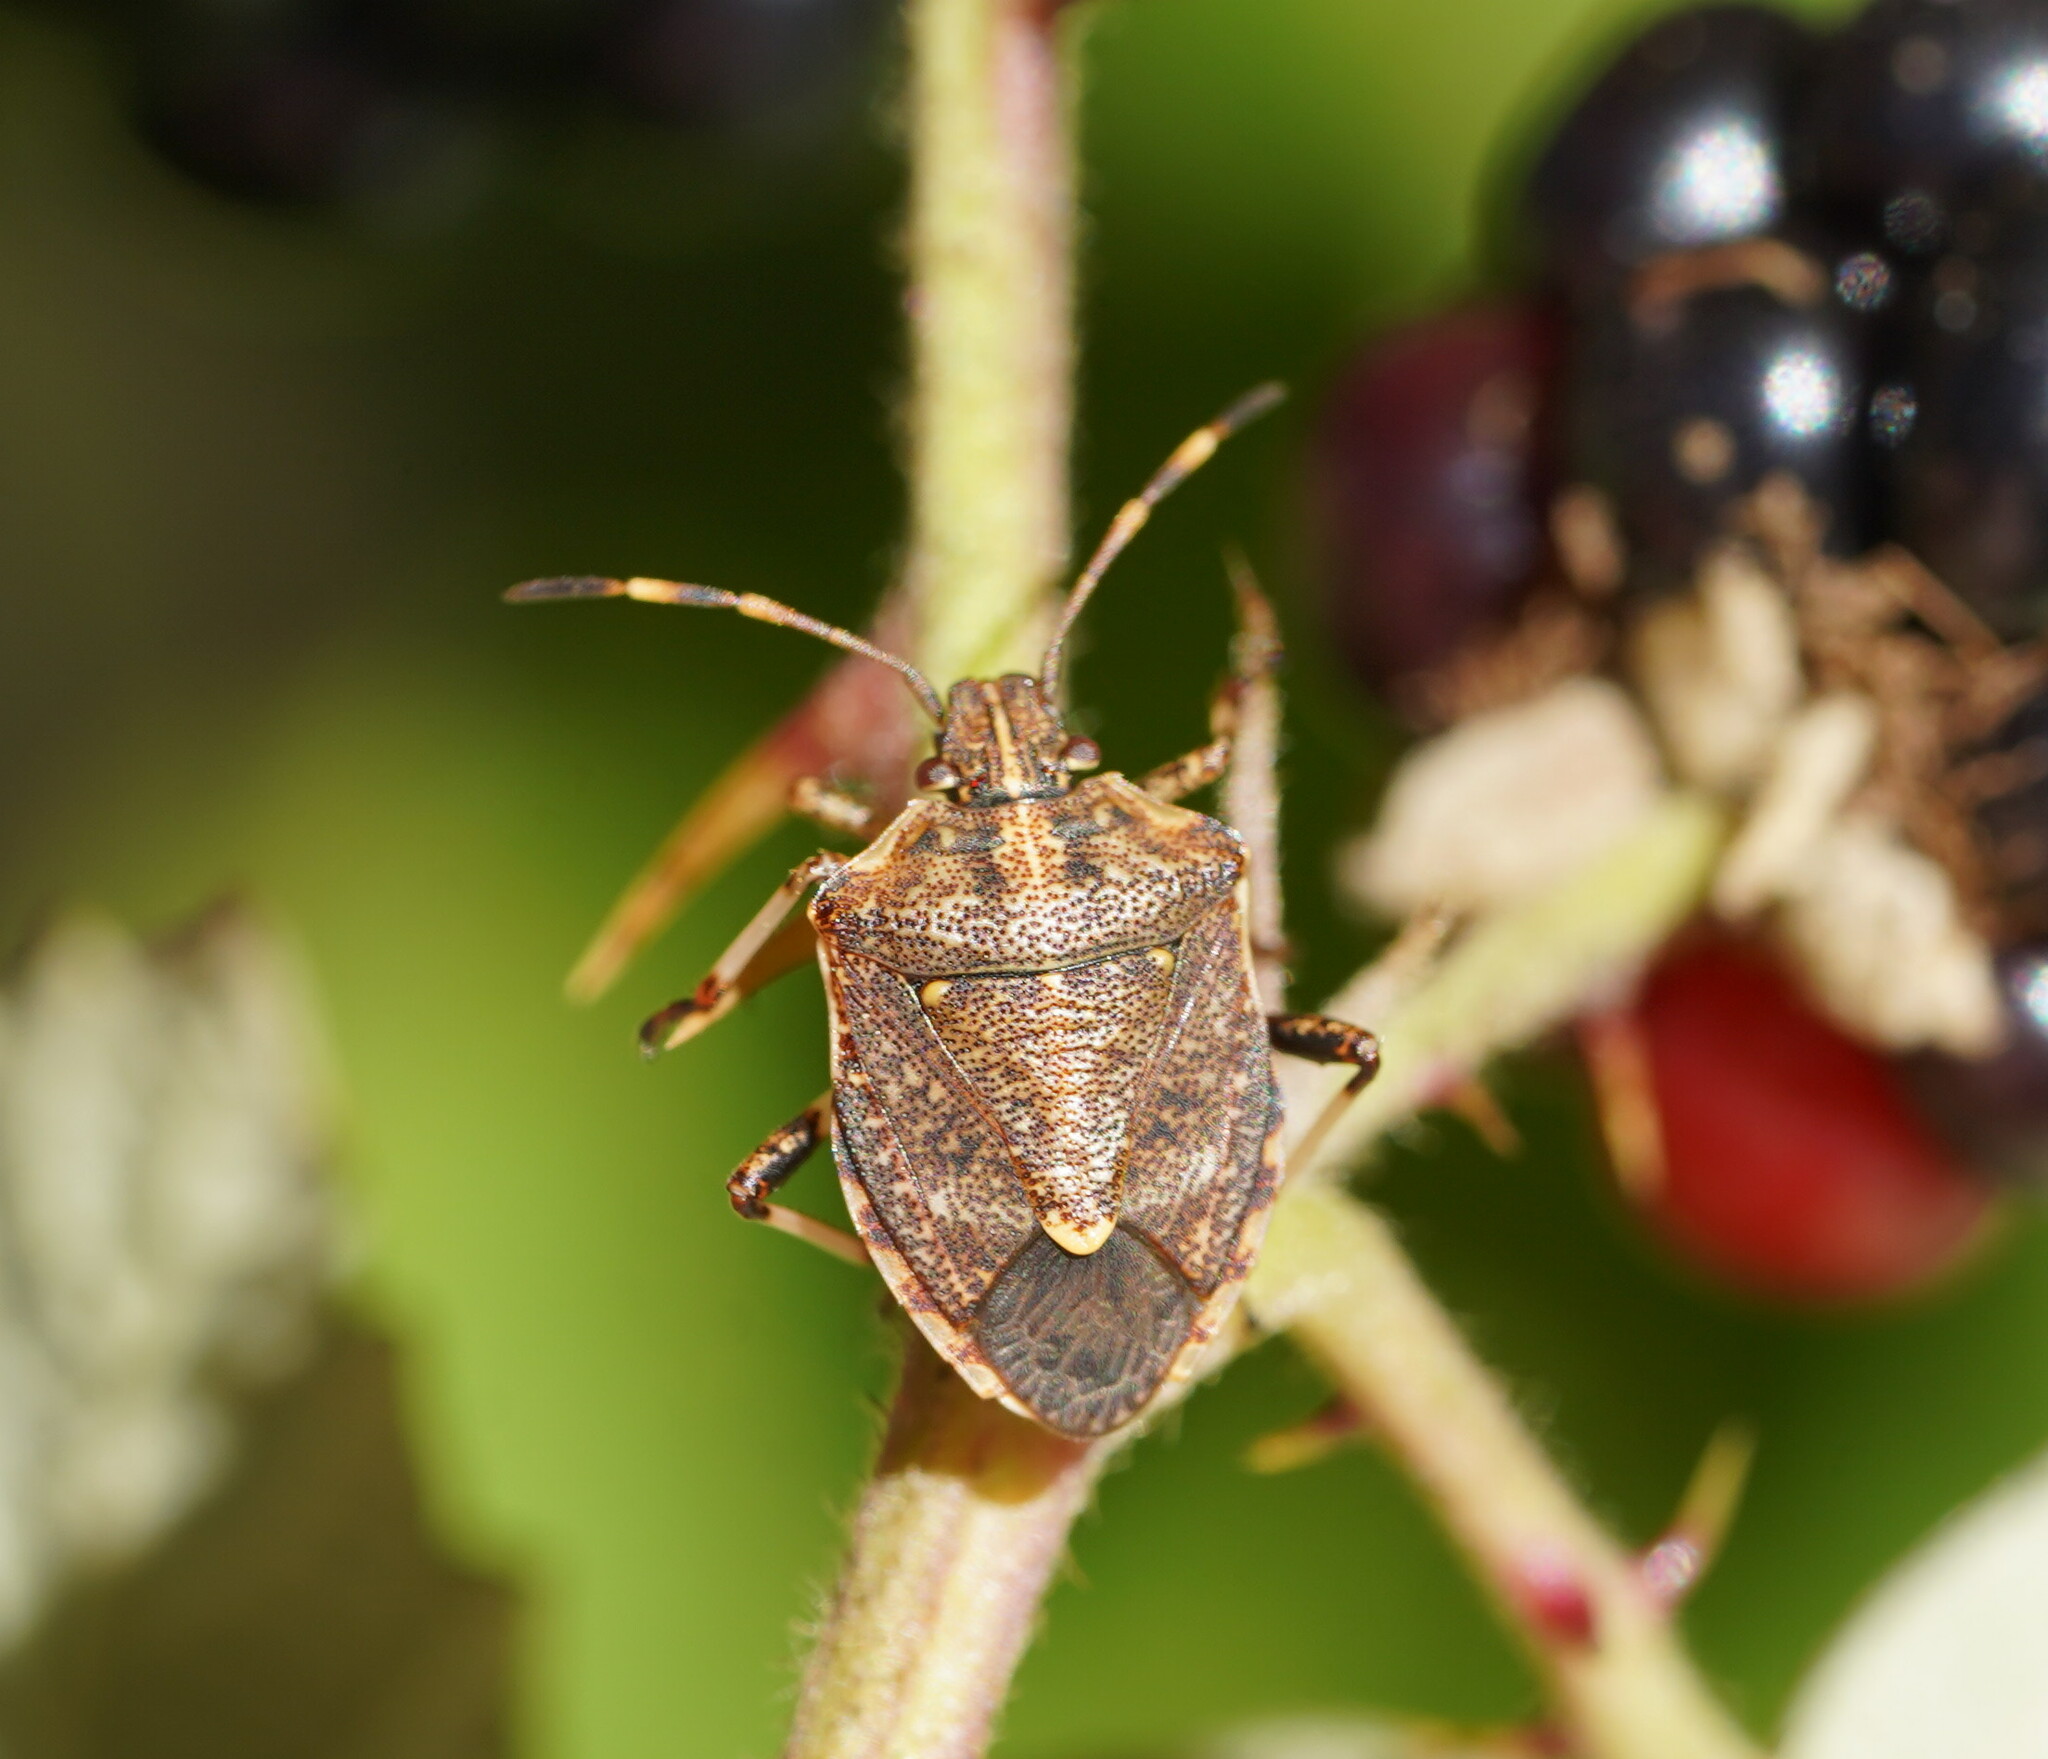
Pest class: stink_bug